Mohsen Makhmalbaf

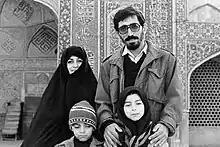
Mohsen Makhmalbaf in the early years of Iranian revolution. His first wife, Fatemeh Meshkini (Marzieh's sister) and his children Samira and Maysam are also in the picture.

In contrast to his later career, for about a decade after the revolution, Makhmalbaf expressed views and made films that served revolutionary art in the cultural atmosphere of Iran.